Geoff Cameron

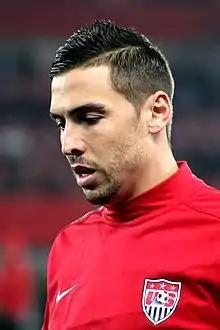
Cameron with the United States in 2013

Geoffrey Scott Cameron (born July 11, 1985) is an American former professional soccer player who played as a defender.